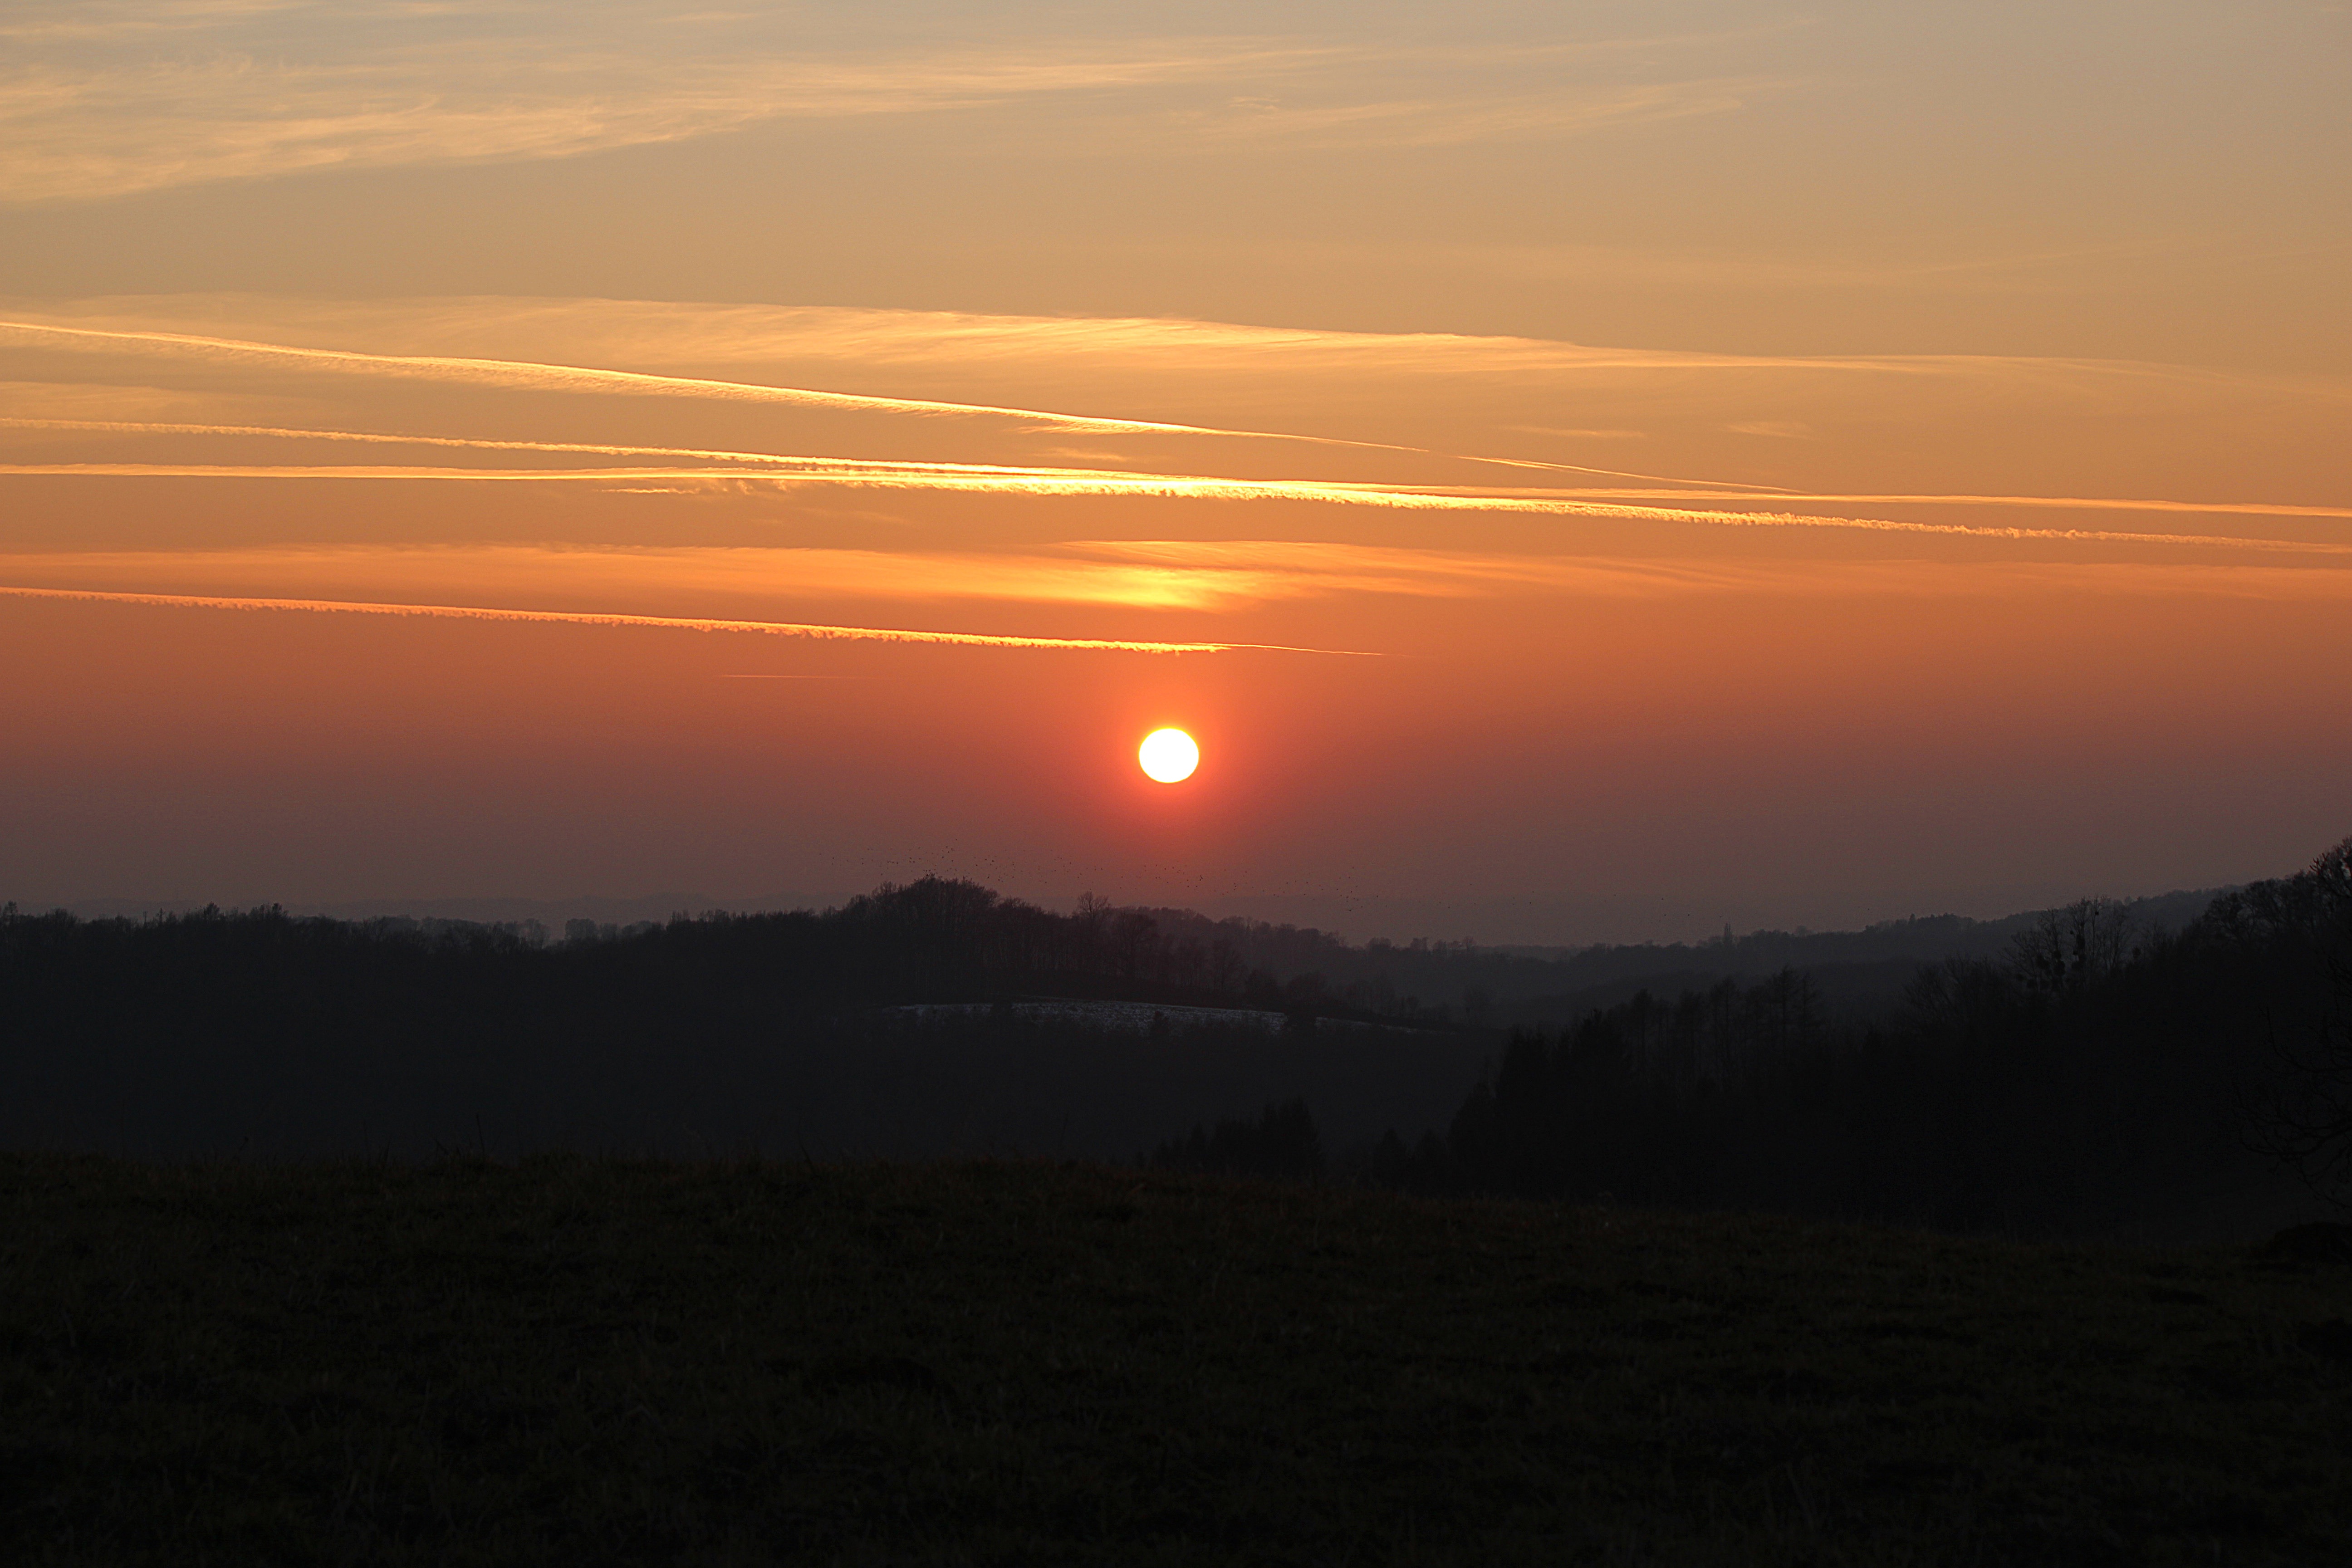
landscape, tree, horizon, cloud, sky, sun, sunrise, sunset, field, sunlight, morning, hill, dawn, atmosphere, dusk, evening, calm, plain, abendstimmung, afterglow, evening sky, red sky at morning, ecoregion